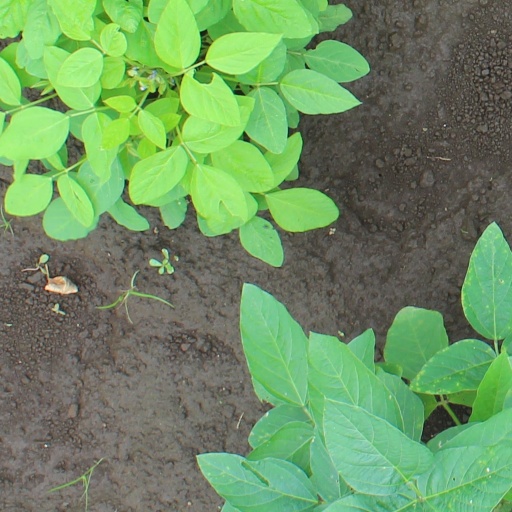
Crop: soybean